Klausjagen

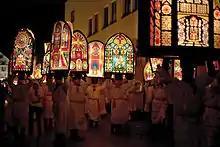
Klausjagen 2011

The Klausjagen ("Nicholas chase") festival takes place in the Swiss town of Küssnacht on the eve of Saint Nicholas Day. The festival, attended each year by about 20,000 people, consists of a parade of around 1,500 participants, and lasts far into the night.